Moondyne Joe

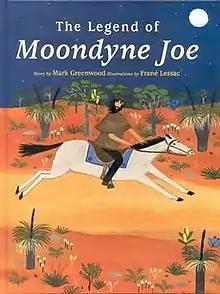
Mark Greenwood's work of juvenile fiction "The Legend of Moondyne Joe" won the award for Children's Books in the 2002 Western Australian Premier's Book Awards

In 1982 a musical/play was written by Roy Abbott and Roger Montgomery of the Mucky Duck Bush Band and performed by Mucky Duck and friends at various venues.